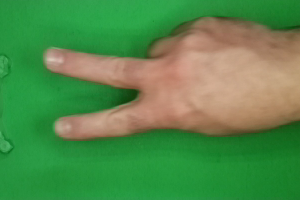
Label: scissors